Interim Register of Marine and Nonmarine Genera

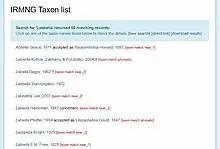
Example "fuzzy" genus search result on IRMNG, December 2023

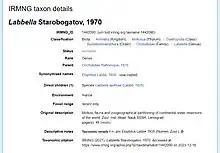
Example genus-level taxon page on IRMNG, December 2023

IRMNG contains scientific names (only) of the genera (plus zoological subgenera, see below), a subset of species, and principal higher ranks of most plants, animals and other kingdoms, both living and extinct, within a standardized taxonomic hierarchy, with associated machine-readable information on habitat (e.g. marine/nonmarine) and extant/fossil status for the majority of entries. The database aspires to provide complete coverage of both accepted and unaccepted genus names across all kingdoms, with a subset only of species names included as a secondary activity. The names in IRMNG fall within the governance of the International Code of Zoological Nomenclature for zoology (covering animals, zoological protists, and trace fossils attributable to the activities of animals), the International Code of Nomenclature for algae, fungi, and plants (ICN or ICNafp) for botany including those groups, the International Code of Nomenclature of Prokaryotes for Bacteria and Archaea, and the International Committee on Taxonomy of Viruses for that group.